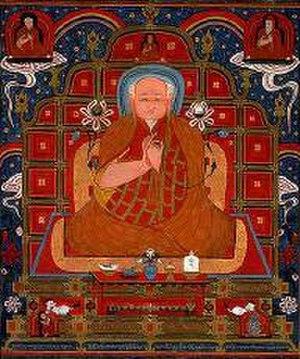
L'histoire du Tibet, zone géographique des confins et des cimes enneigées, charnière stratégique entre le monde chinois et le monde indien, est une histoire mouvementée, entrecoupée de longues périodes d'isolement.
Sakya Pandita Kunga Gyeltsen ou Kunga Gylatshan Pal Zangpo était un dirigeant spirituel tibétain et un bouddhiste érudit. Il fut le 4ᵉ des cinq Maîtres fondateurs de l’école Sakyapa du Tibet et le 6ᵉ Sakya Trizin. À partir de 1247, il devint le conseiller bouddhiste du prince Godan, entamant une alliance entre Sakyapa et le pouvoir mongol de la dynastie Yuan qui allait durer un siècle.
L'école Sakyapa ou Sakya est l'une des quatre principales grandes branches vivantes du bouddhisme tibétain. Elle a été fondée en 1073 par Khön Köntchok Gyalpo, disciple de Drokmi Sakya Yéshé qui reçut en Inde l'enseignement du yogi indien Virupa. Khön Köntchok Gyalpo transmit les traditions qu'il avait reçues à son fils Sachen Kunga Nyingpo.
Les relations entre la Mongolie et le Tibet commencent probablement chez les proto-mongols, avec les premières traces d'art des steppes au Tibet datant de l'ère du karassouk, à Thalpan dans la région de l'Indus, dans les régions du Ladakh et du Zanskar dans les 2ᵉ et 1ᵉʳ millénaire avant notre ère ayant de très grosses ressemblance avec l'art animalier des steppes, mais il semble que certains autres pétroglyphes soient plus proche des objets de la dynastie Zhou occidentale, chinoise, datant de la même époque. Au XIIᵉ siècle, la Conquête du Tibet par les Mongols et l'avènement consécutif de la dynastie Yuan, mongole, en Chine participent à l'accroissement des relations. Elle déclinent temporairement après le départ des Mongols vers leurs terres d'origine au Nord. C'est au XVIᵉ siècle que les Mongols, par l'intermédiaire d'Altan Khan, renouent avec le Tibet, en invitant Sonam Gyatso, dont la réputation était déjà importante, et reçu de celui-ci le titre de dalaï-lama. Rétrospectivement, les deux précédentes incarnations de Sonam Gyatso reçoivent le titre de dalaï-lama. En 1642, Lobsang Gyatso, le 5ᵉ dalaï-lama est nommé chef politique au Tibet par Güshi Khan.
La nature exacte des relations sino-tibétaines pendant la Dynastie Ming de Chine est incertaine. L'analyse de ces rapports n'est pas facilitée par les conflits politiques modernes et l'application du concept de la souveraineté westphalienne à une époque où ce concept n'existait pas encore. Certains historiens modernes habitant et travaillant en République populaire de Chine affirment que la Dynastie Ming jouissait d'une souveraineté incontestée sur le Tibet, en se fondant sur la distribution par la Cour des Ming de divers titres aux dirigeants tibétains, l'acceptation complète par les Tibétains de ces titres, et un processus de renouvellement pour les successeurs de ces titres qui a impliqué de se rendre dans la capitale des Ming. Les historiens de la RPC prétendent aussi que le Tibet fait partie intégrante de la Chine depuis le XIIIᵉ siècle, et donc de l'Empire Ming. Mais la plupart des historiens hors de la RPC, par exemple Turrell V. Wylie, Melvin C.
Le bouddhisme est, selon le point de vue, une religion, une philosophie, voire les deux, dont les origines se situent en Inde au Vᵉ siècle av. J.-C. à la suite de l'éveil de Siddhartha Gautama et de la diffusion de son enseignement.